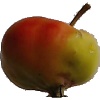
Label: Apple Red Yellow 2